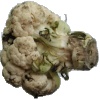
Label: Cauliflower 1